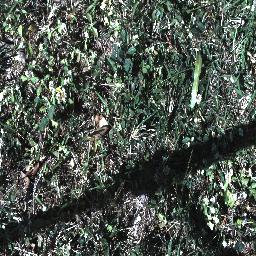
Label: chinee_apple